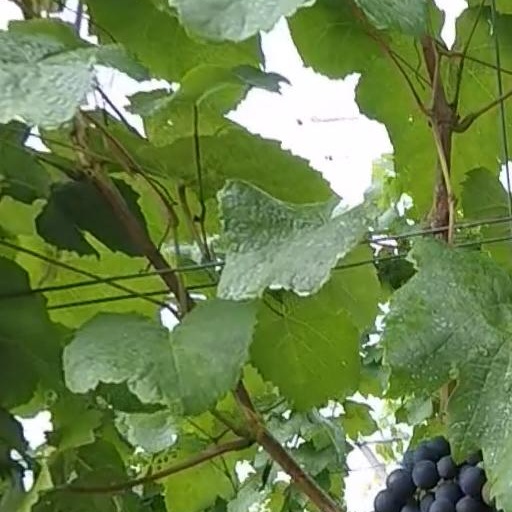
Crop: grape